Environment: real
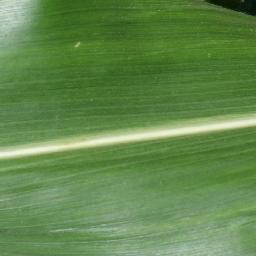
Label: healthy